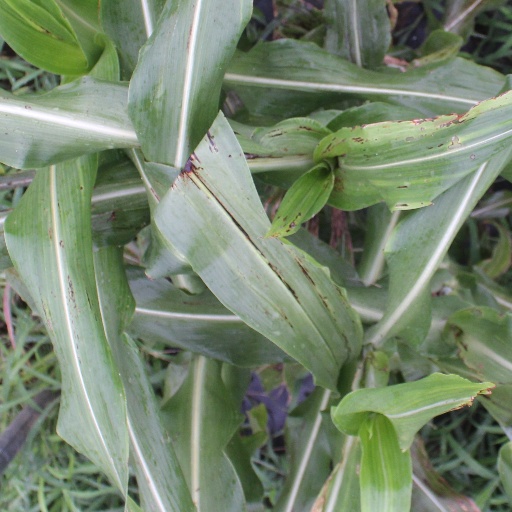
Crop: sorghum